1816 United States presidential election in Pennsylvania

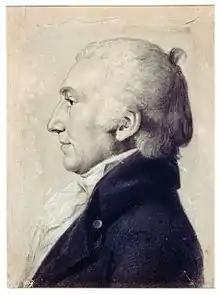
Former U.S. senator Michael Leib, Old School Democrat and Independent electoral candidate from Philadelphia.

A caucus of Democratic members of the Pennsylvania General Assembly met at Harrisburg, Pennsylvania on March 11, 1816 to nominate electors for the forthcoming presidential election. The Snyderites hoped to use this event to promote Snyder's candidacy for vice president and worked diligently to secure the endorsement of the caucus. Their efforts contrasted with the public apathy of the candidate, who did little to suggest interest in the vice presidency. Despite the personal intervention of the influential editor of the "Democratic Press" John Binns and the U.S. postmaster for Philadelphia Richard Bache Jr. to lobby legislators to vote for Snyder, enthusiasm for Snyder's candidacy remained conspicuously lacking. The caucus nominated a list of 25 electors but declined to endorse a candidate for vice president.